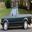
Label: pickup_truck